Myōkō-Kōgen Station

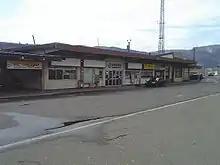
Myōkō-Kōgen Station in April 2006, when operated by JR East

The station opened on 1 May 1888, named . It was renamed Myōkō-Kōgen Station on 1 October 1969. With the privatization of JNR on 1 April 1987, the station came under the control of East Japan Railway Company (JR East).